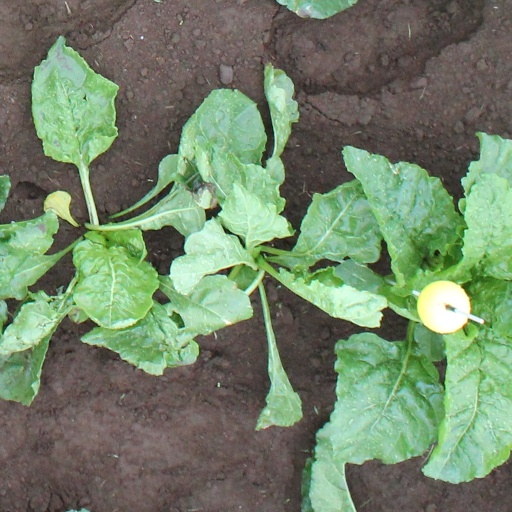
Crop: sugar beet